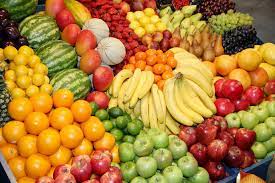
Gis naa fi ay lejum yu baree bari, am na ci moom banaana am ci li ñuy wax pomme lu ñuy orãs ak xaal ak mandarin.